Incoherent broad-band cavity-enhanced absorption spectroscopy

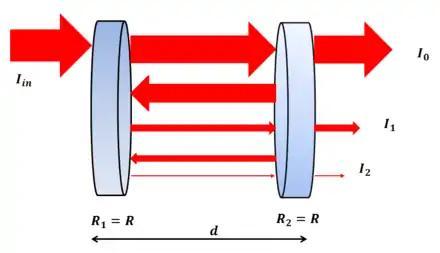
Schematic of light passing an optical cavity. Note that the arrows only illustrate time-dependence of the light intensity and not its spatial distribution inside the cavity. For instance, if injected on-axis, all reflections happen symmetrically distributed around the optical axis.

When the optical cavity is illuminated by an incoherent broadband light source like the white light of a lamp or LED, the mode structure of the cavity intensity can be neglected. Consider a cavity of length "d" formed by two identical high reflectivity mirrors (R = R = R > 99.9%) with losses L, which is continuously excited with incoherent light of intensity I. For an empty resonator with L = 0, the time integrated transmitted intensity I is given by